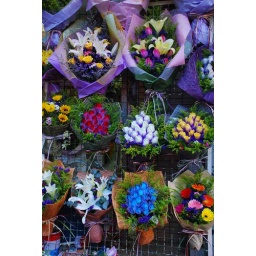
bird street and flower market, in hk